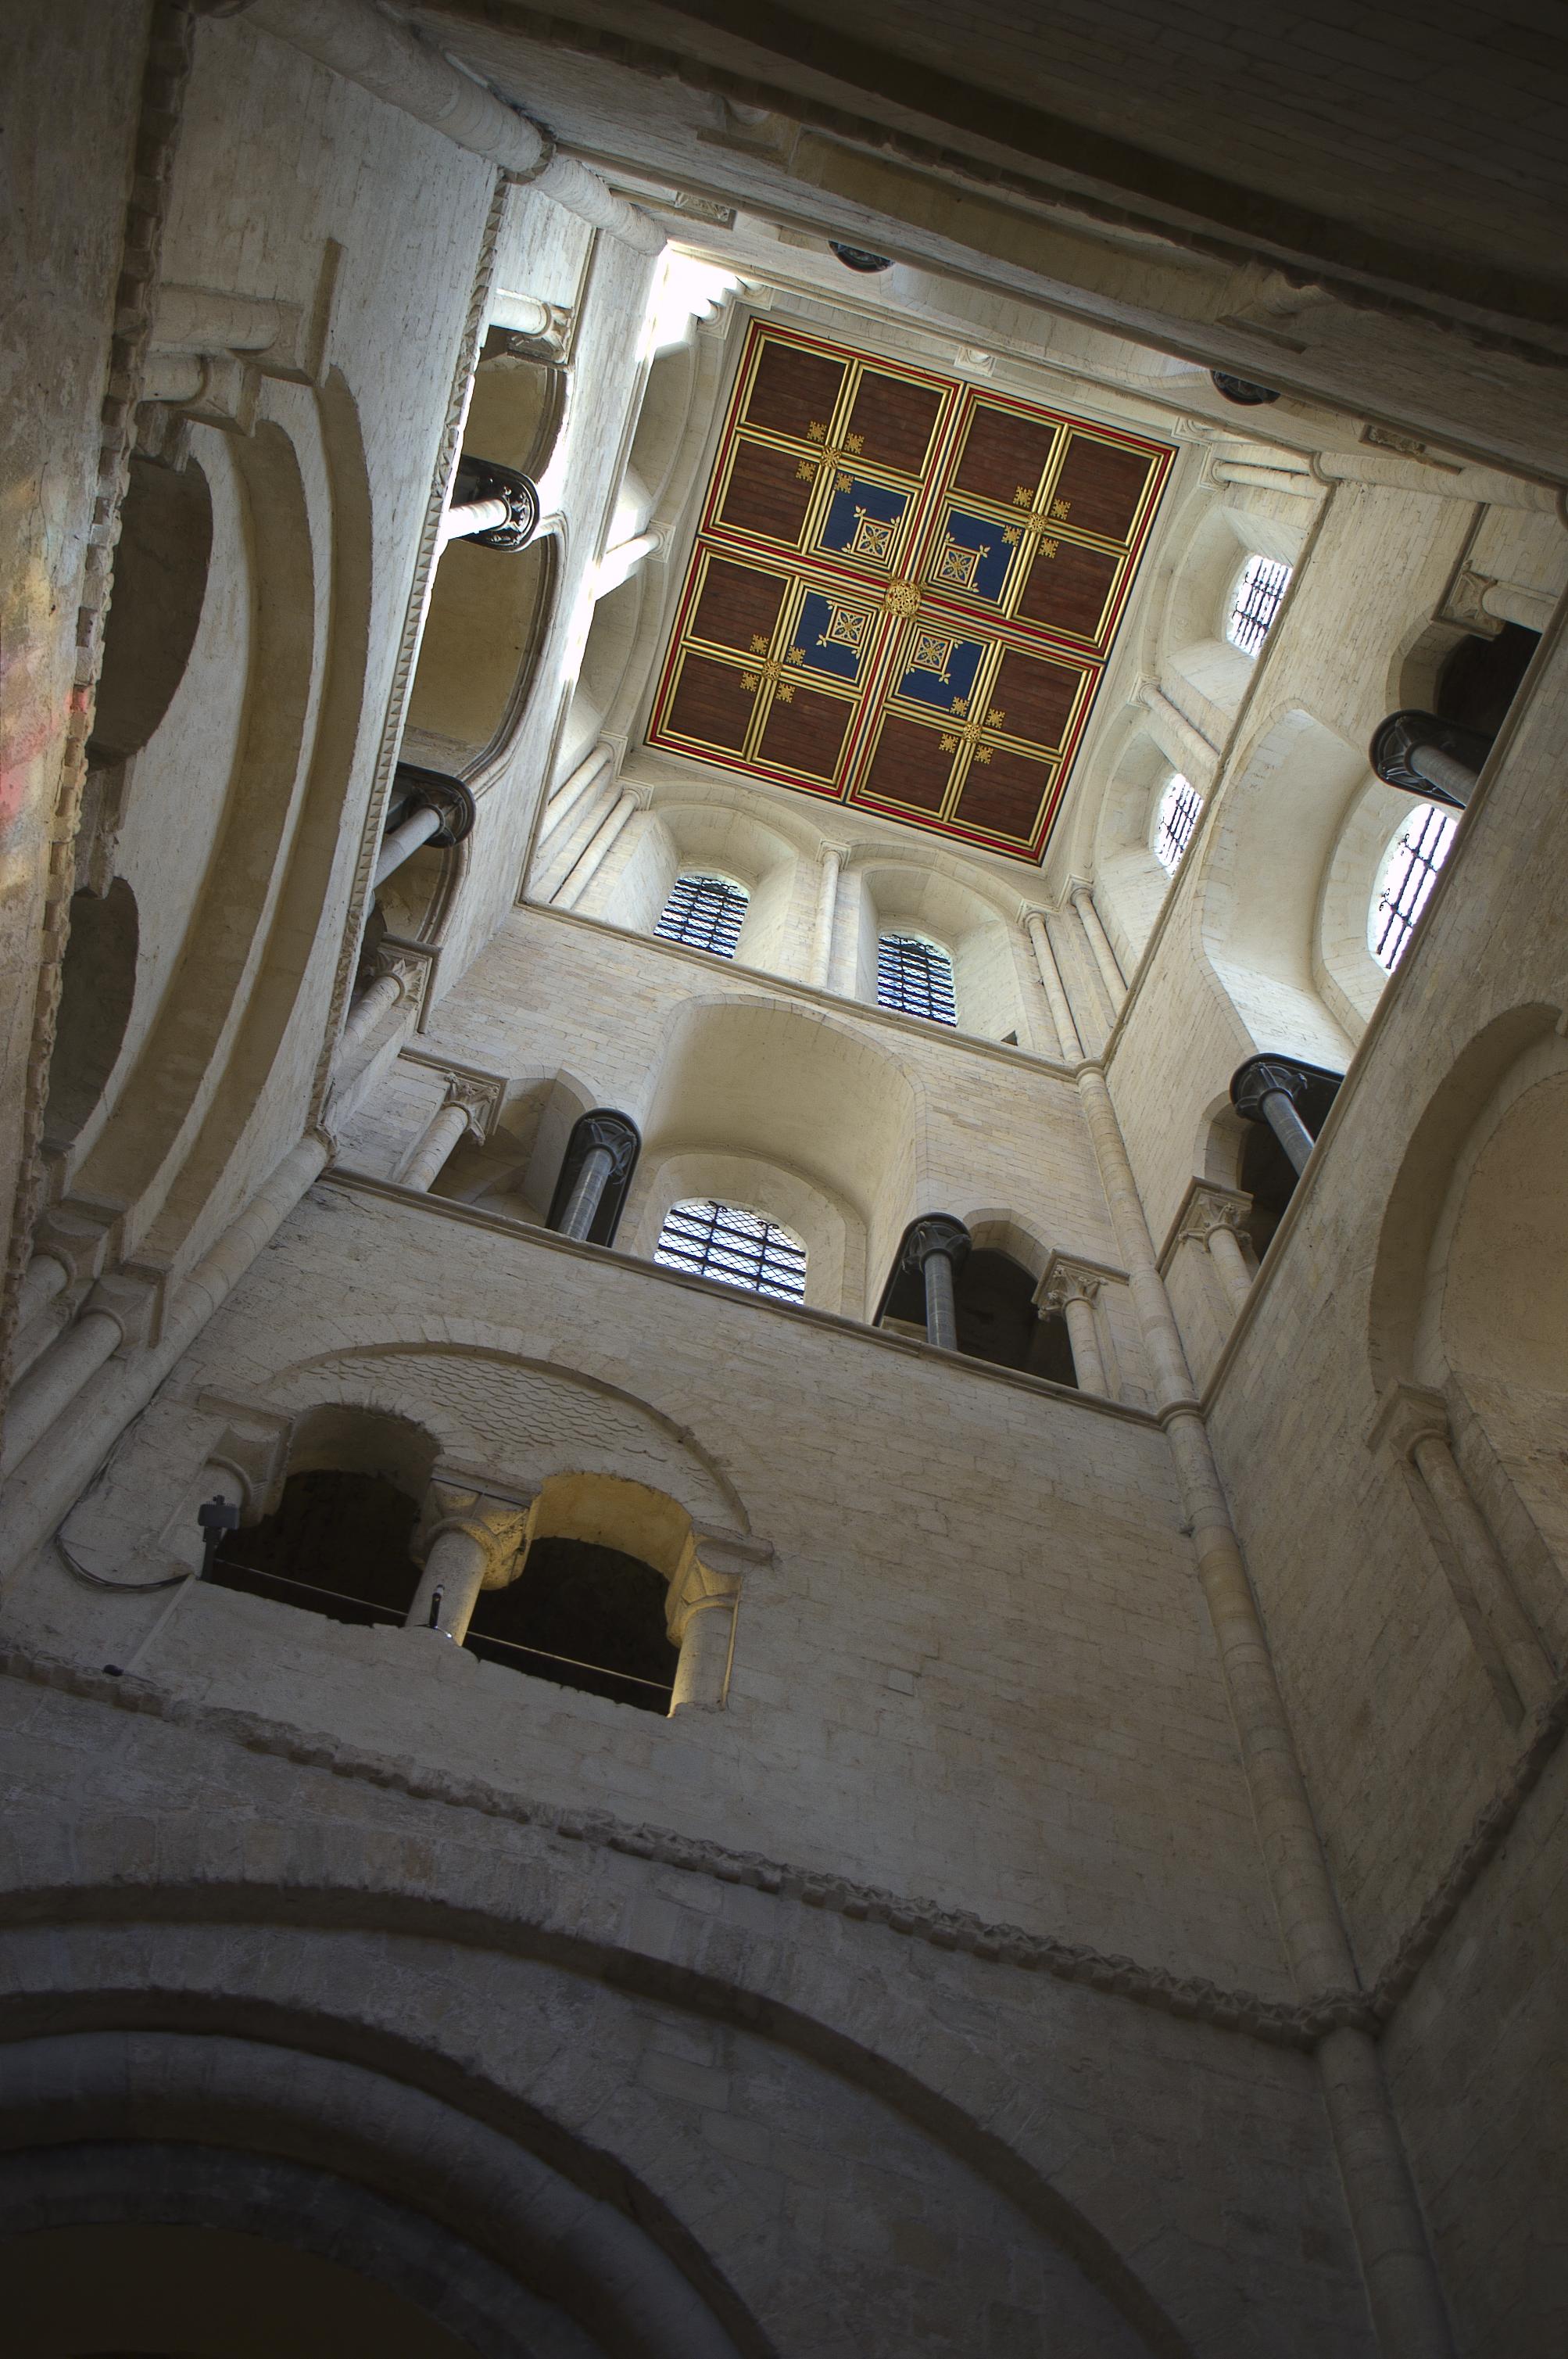
architecture, camera, photography, house, interior, window, glass, building, stone, photo, dslr, europe, ceiling, architect, tower, church, cathedral, nikon, lighting, gothic, interior design, uk, england, south, 2014, holidays, newyear, windows, arches, belltower, churches, statues, colours, greatbritain, big, d3200, victorian, shape, vacations, bells, sussex, january, southeast, westsussex, chichester, norman, perpendicular, chichestercathedral